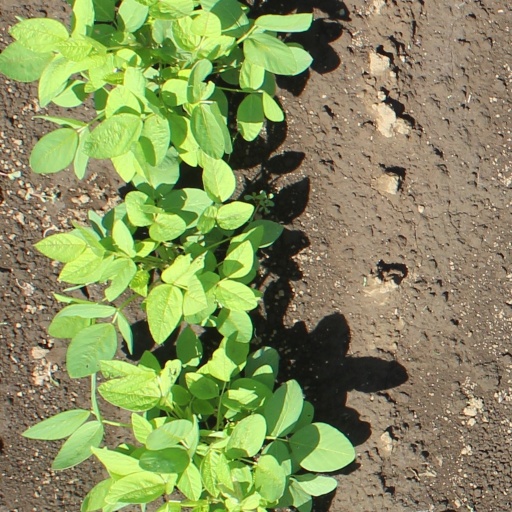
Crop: soybean